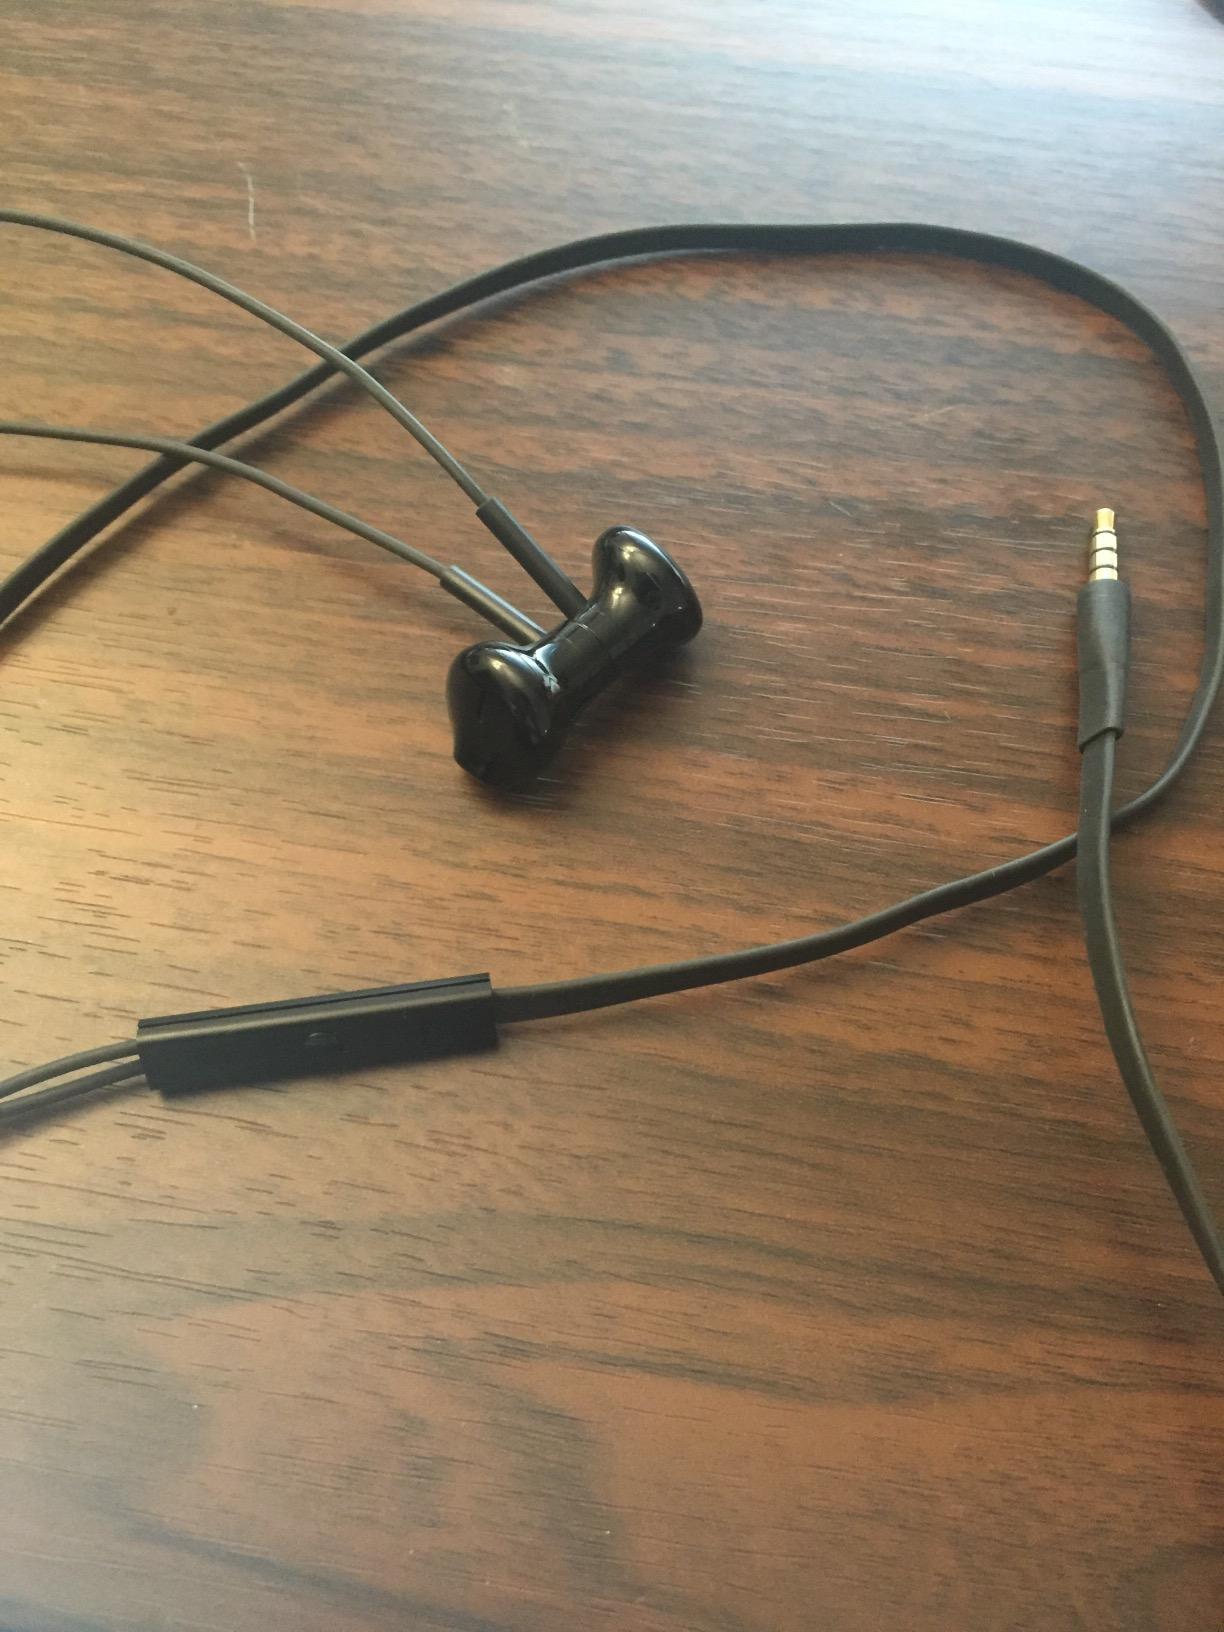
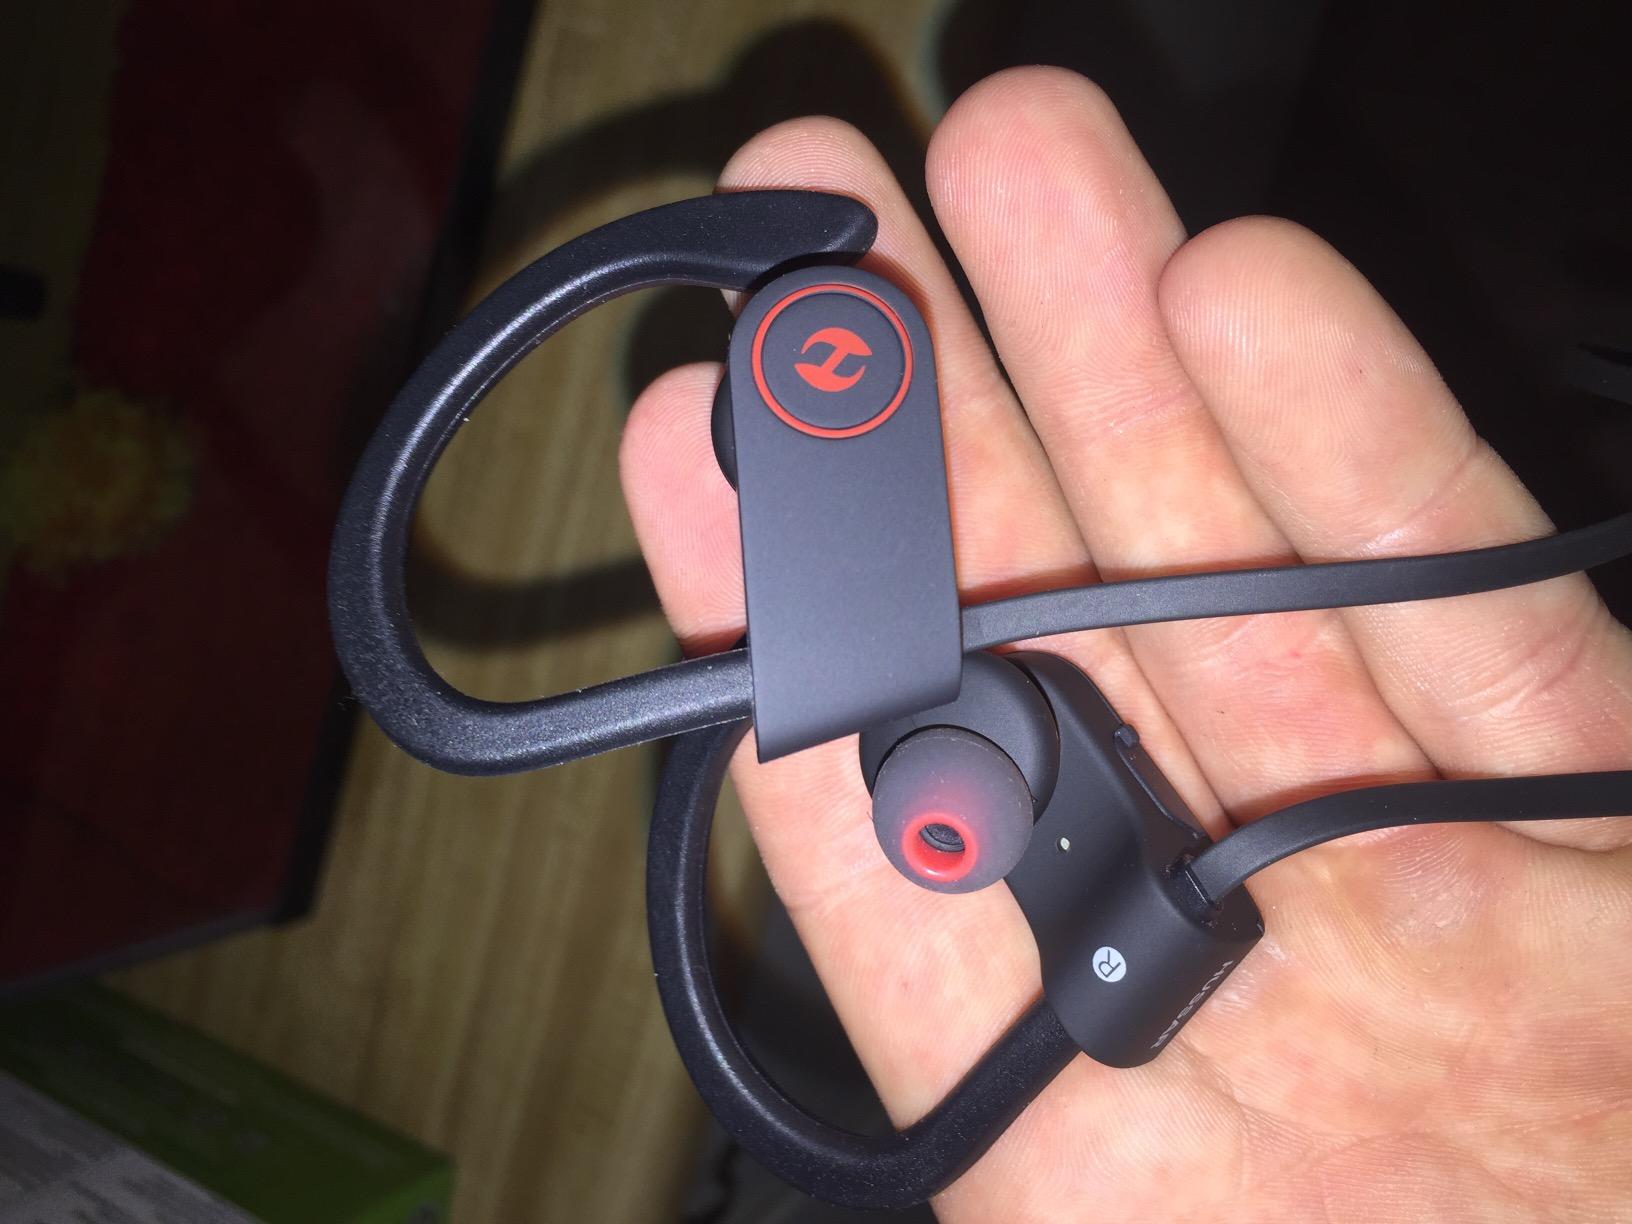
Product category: headphones
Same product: no